Sonoma County, California

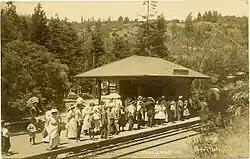
Mesa Grande train station,

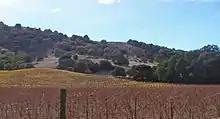
Vineyard on northwest flank of Sonoma Mountain

In 1864, the Petaluma and Haystack Railroad connected the city of Petaluma to a ferry landing at the head of navigation on the Petaluma River.